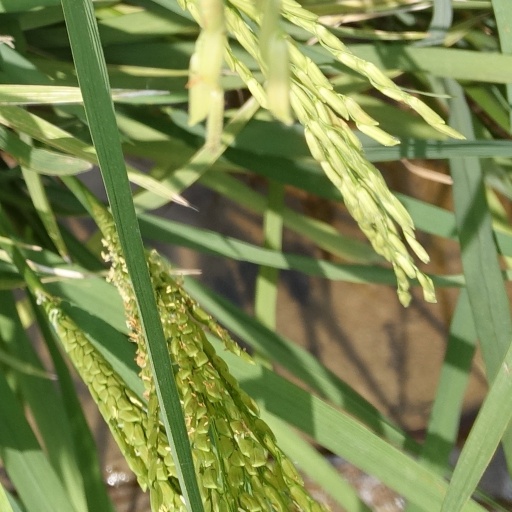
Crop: rice